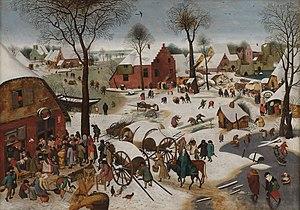
Le musée des Bons-Enfants est un musée d'art ancien et contemporain situé dans la ville de Maastricht aux Pays-Bas.
Le Dénombrement de Bethléem est un tableau peint par Pieter Brueghel l'Ancien en 1566. Il est conservé au musée Oldmasters à Bruxelles.
Pieter Brueghel le Jeune dit aussi Brueghel d'Enfer ou encore Pieter Brueghel II, parfois françisé en Pierre Brueghel le Jeune est un peintre brabançon de la Renaissance, né à la fin de 1564 ou au début de 1565 à Bruxelles et mort le 10 octobre 1636 à Anvers.